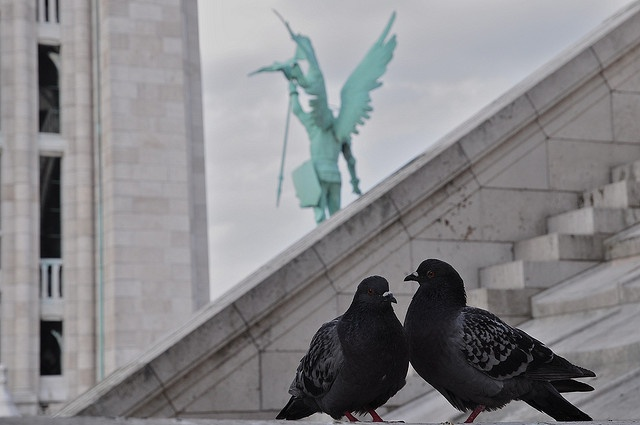
Two black and gray pigeons near a copper sculpture.
Two pigeons greet each other on the roof of a stone building
a couple of black birds that are next to each other
Two pigeons are on a roof near an angel statue.
Two pigeons perch on the roof of a building with a statue of an angel behind them.